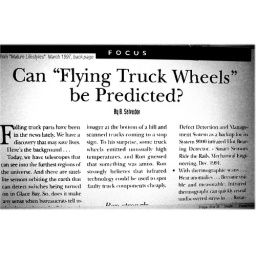
Can flying truck wheels be predicted by bob salvador